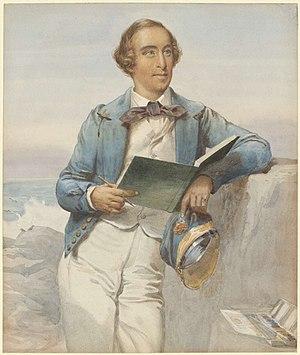
George French Angas est un illustrateur et un naturaliste britannique, né le 25 avril 1822 à Newcastle upon Tyne et mort le 4 octobre 1886 à Londres.